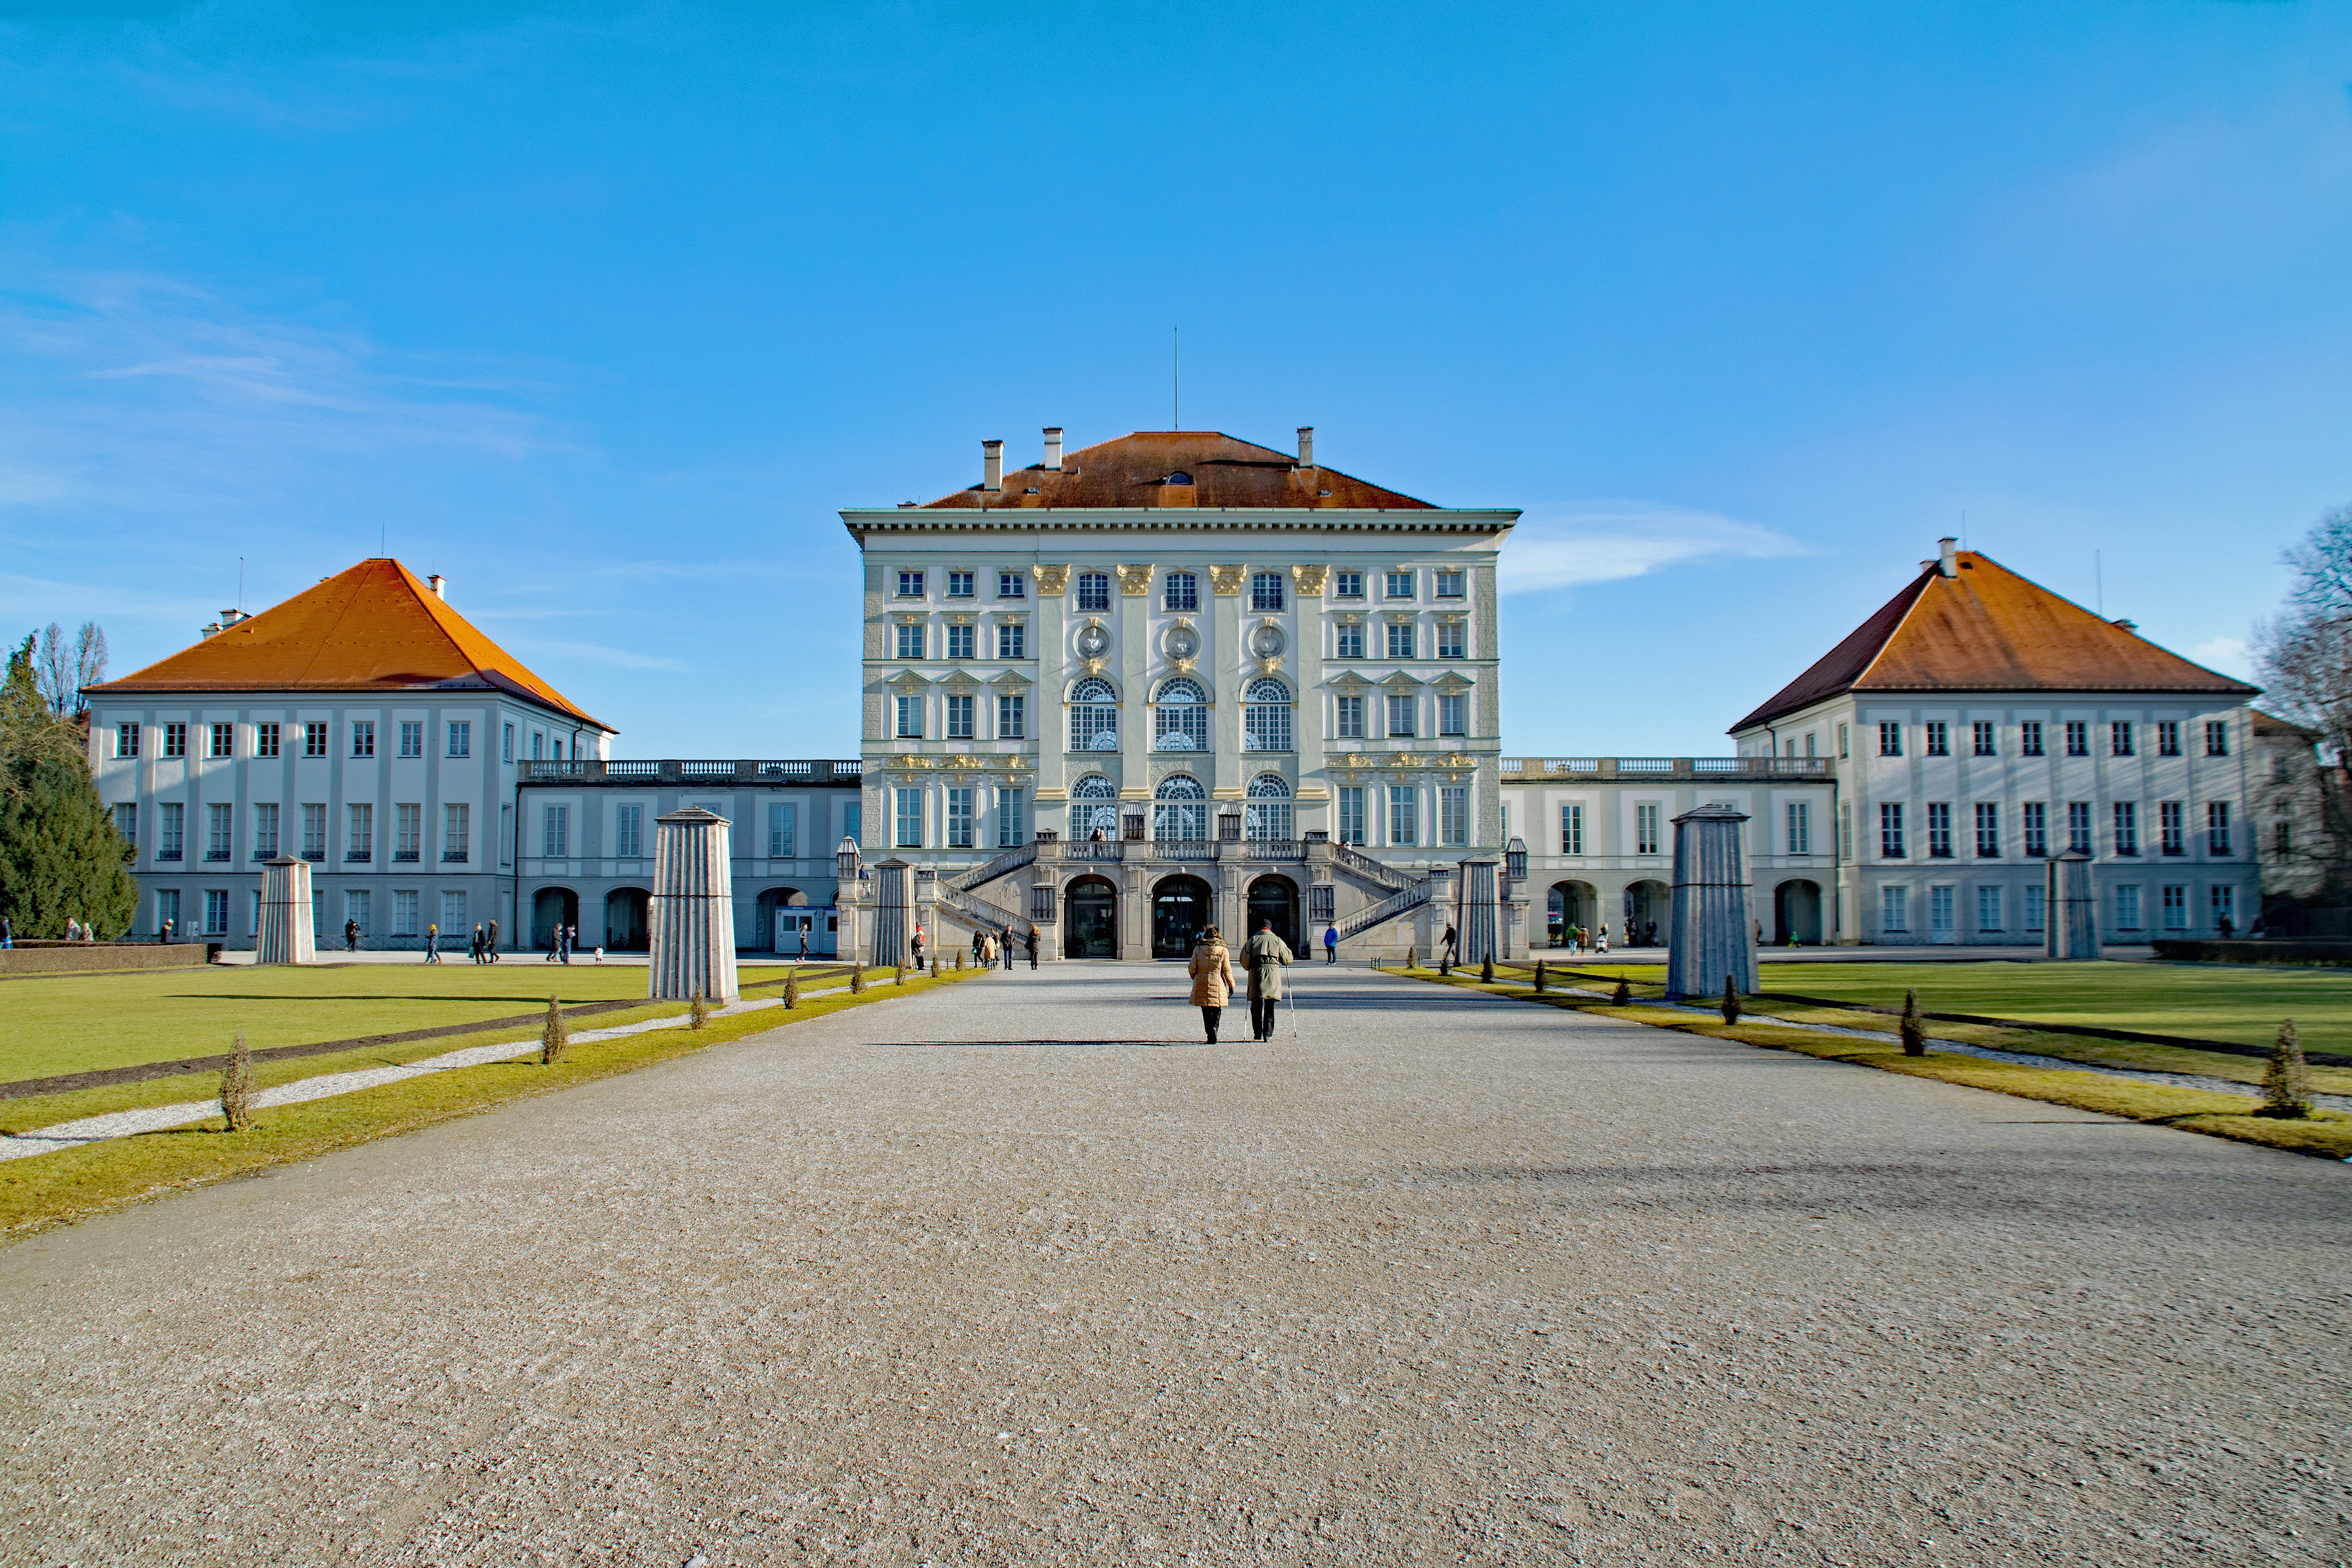
water, architecture, building, chateau, palace, home, castle, landmark, facade, places of interest, germany, culture, bavaria, estate, munich, real estate, nymphenburg